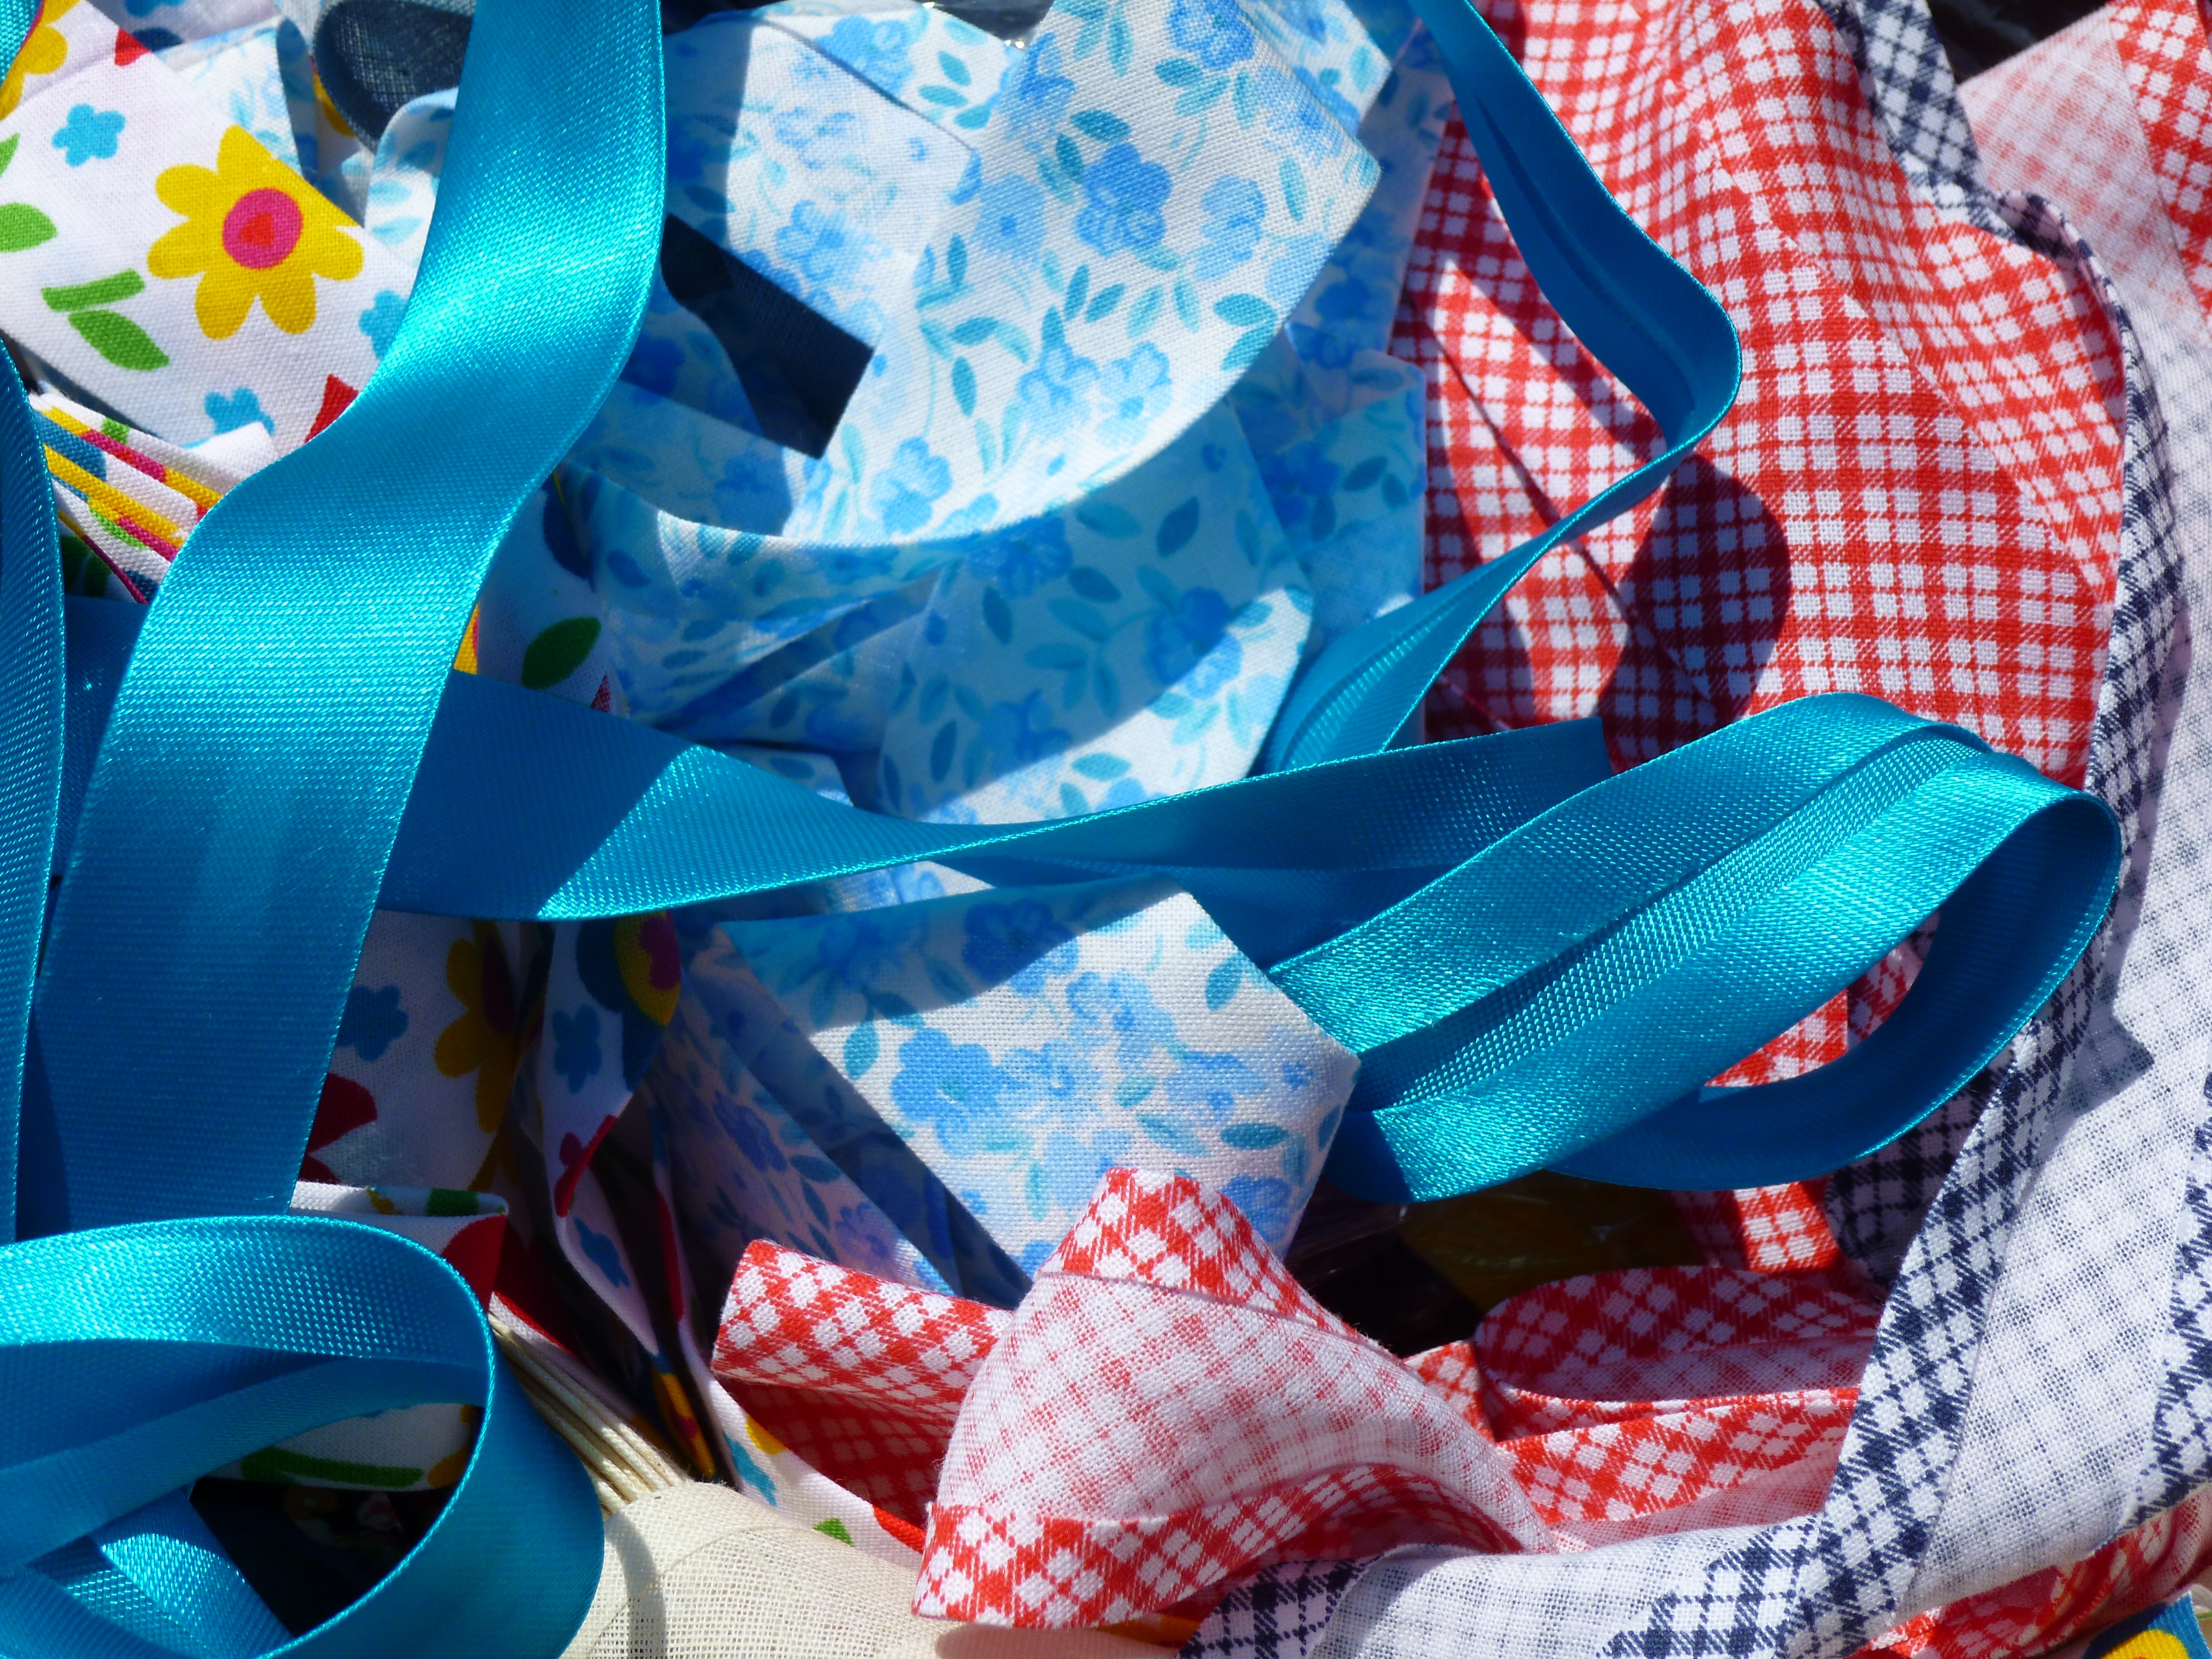
red, color, blue, craft, sewing, sew, art, trimming, notion, haberdashery, bias binding